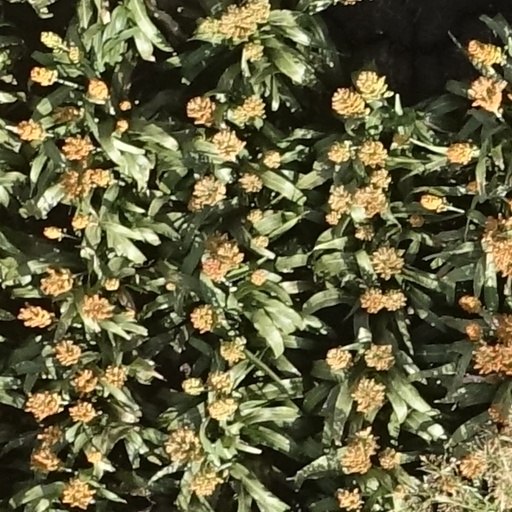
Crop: sorghum